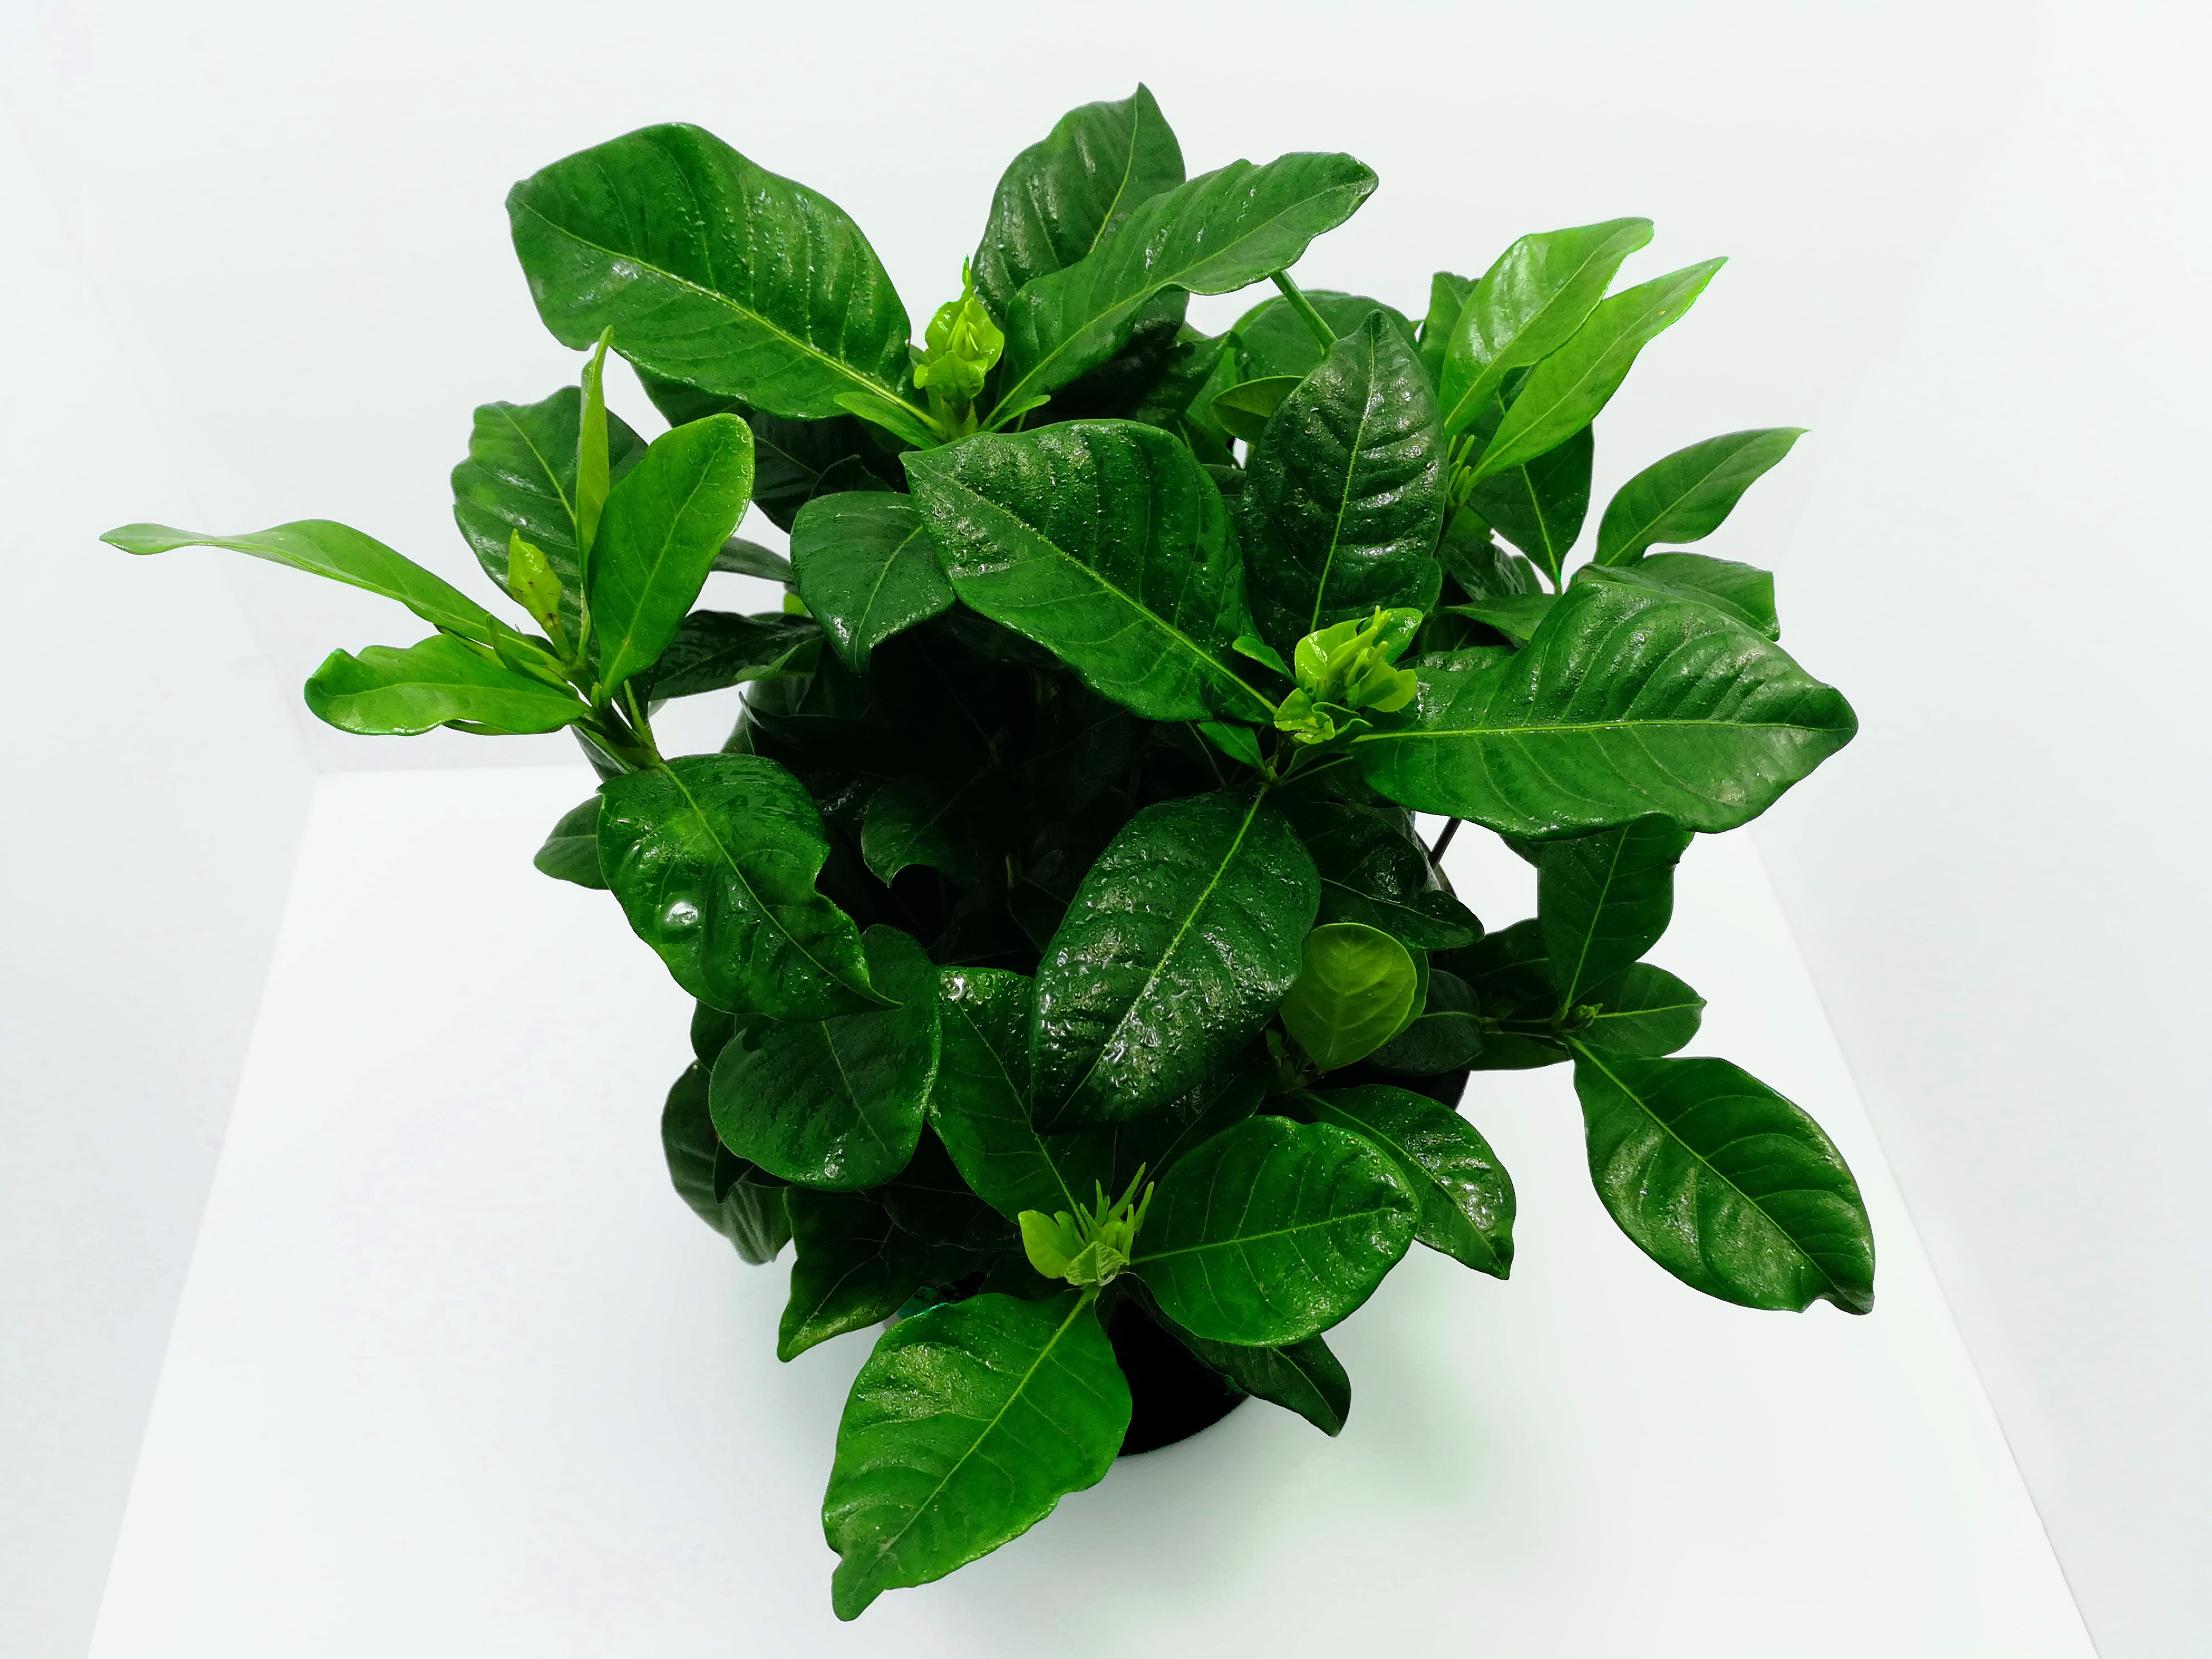
leaves, plant, flower, fines herbes, leaf vegetable, flowering plant, groundcover, annual plant, terrestrial plant, mint, ingredient, herb, herbaceous plant, Stevia rebaudiana, rose order, plant stem, spearmint, petal, herbal, shrub, still life photography, nettle family